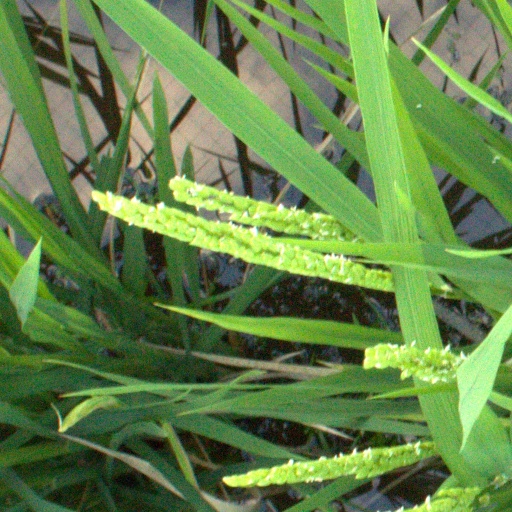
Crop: rice